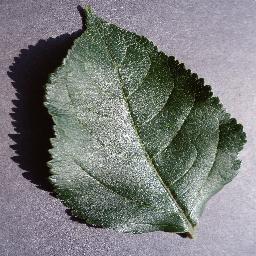
Label: Apple___healthy